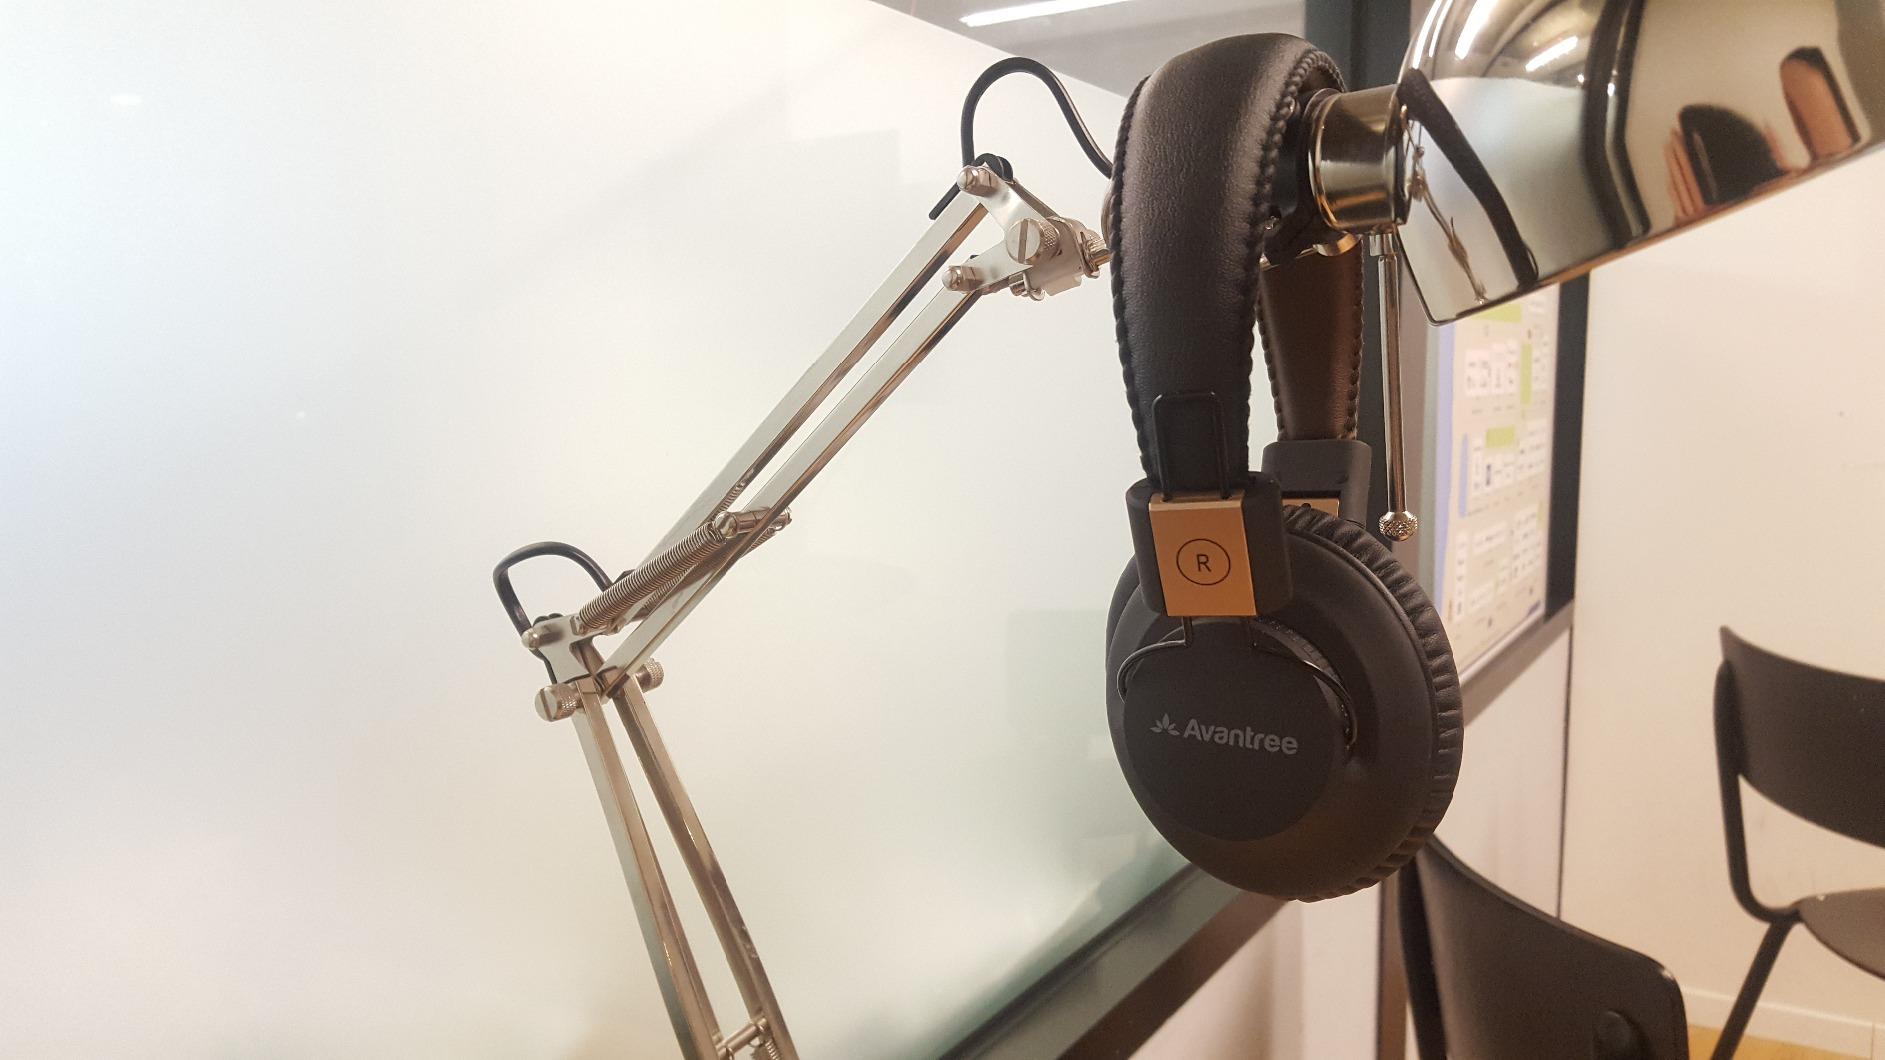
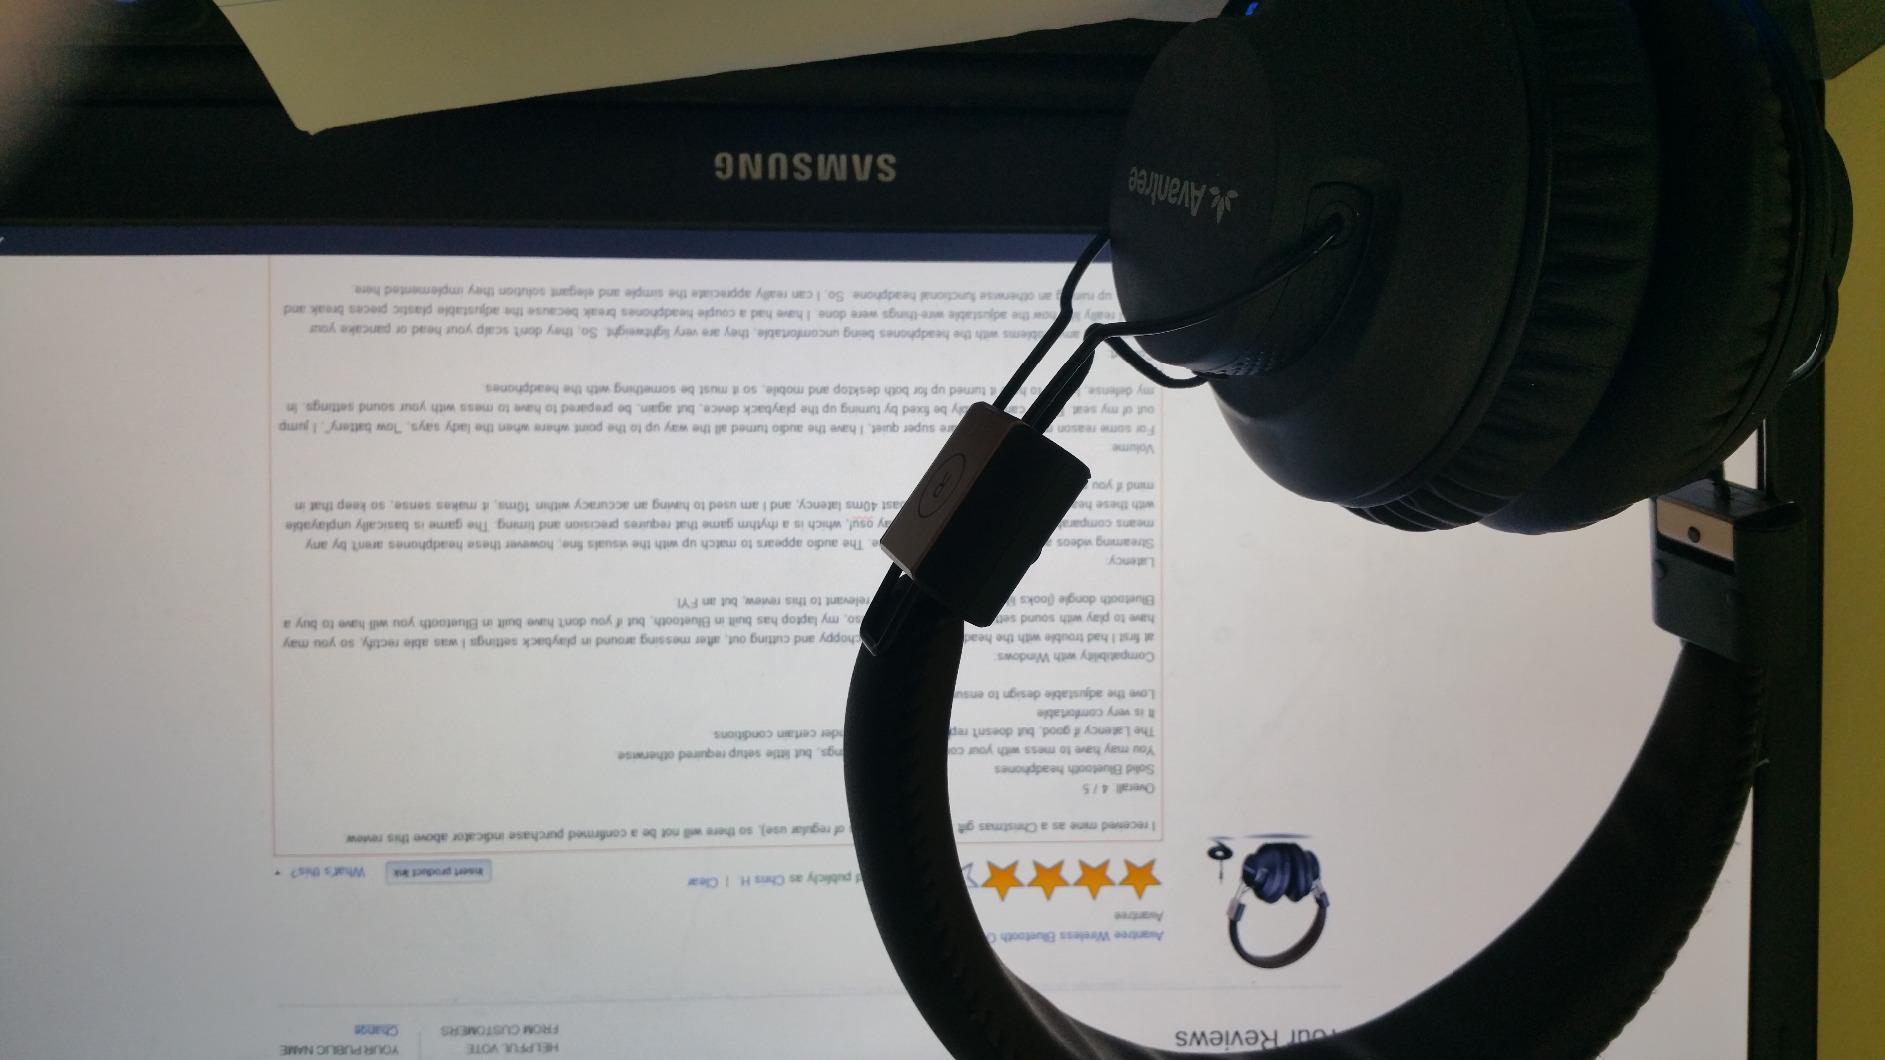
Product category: headphones
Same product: yes